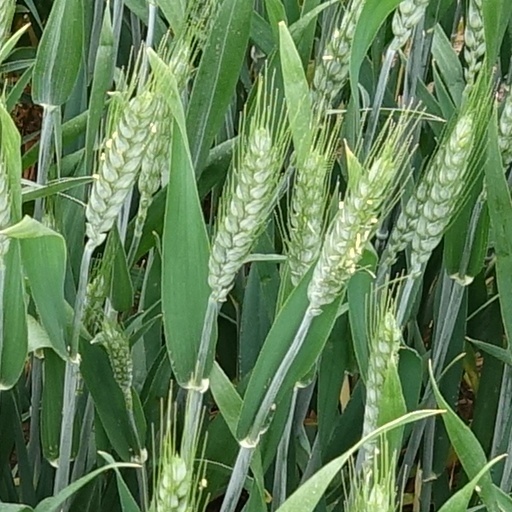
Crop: wheat